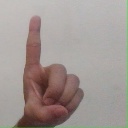
अक्षर: ड